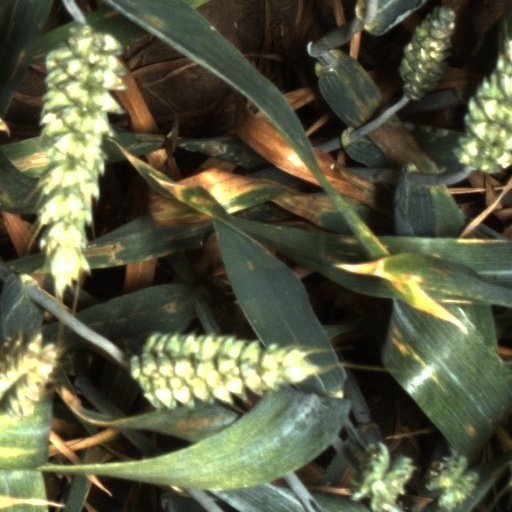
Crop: wheat